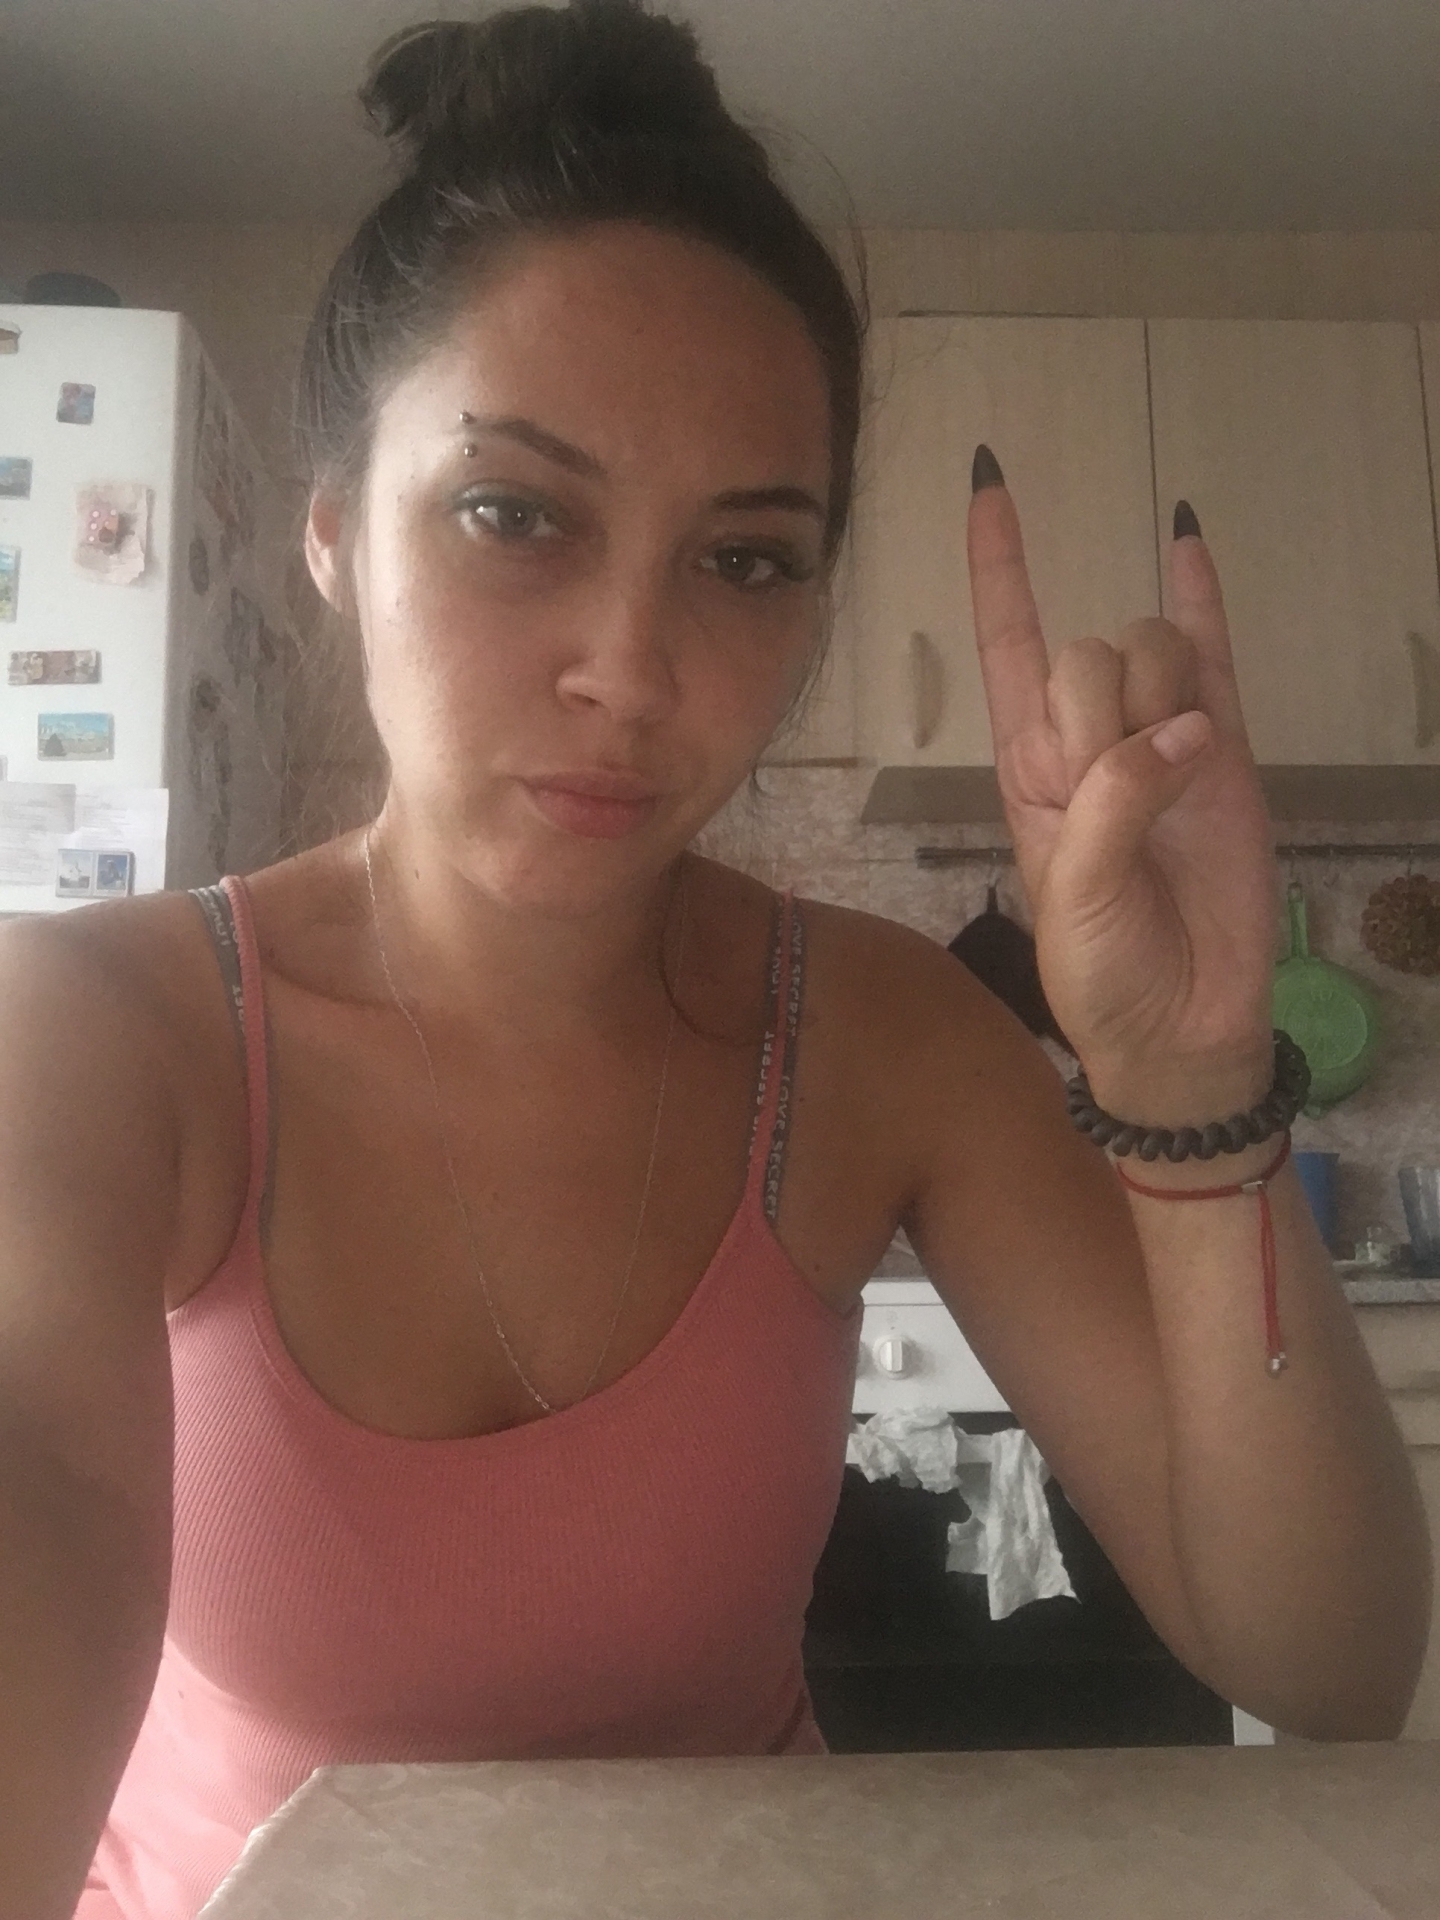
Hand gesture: rock